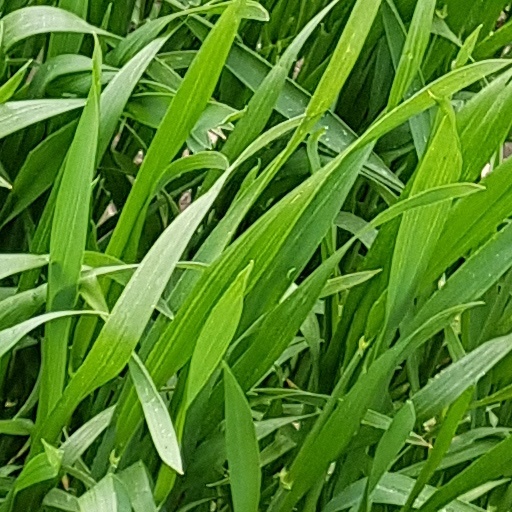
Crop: wheat